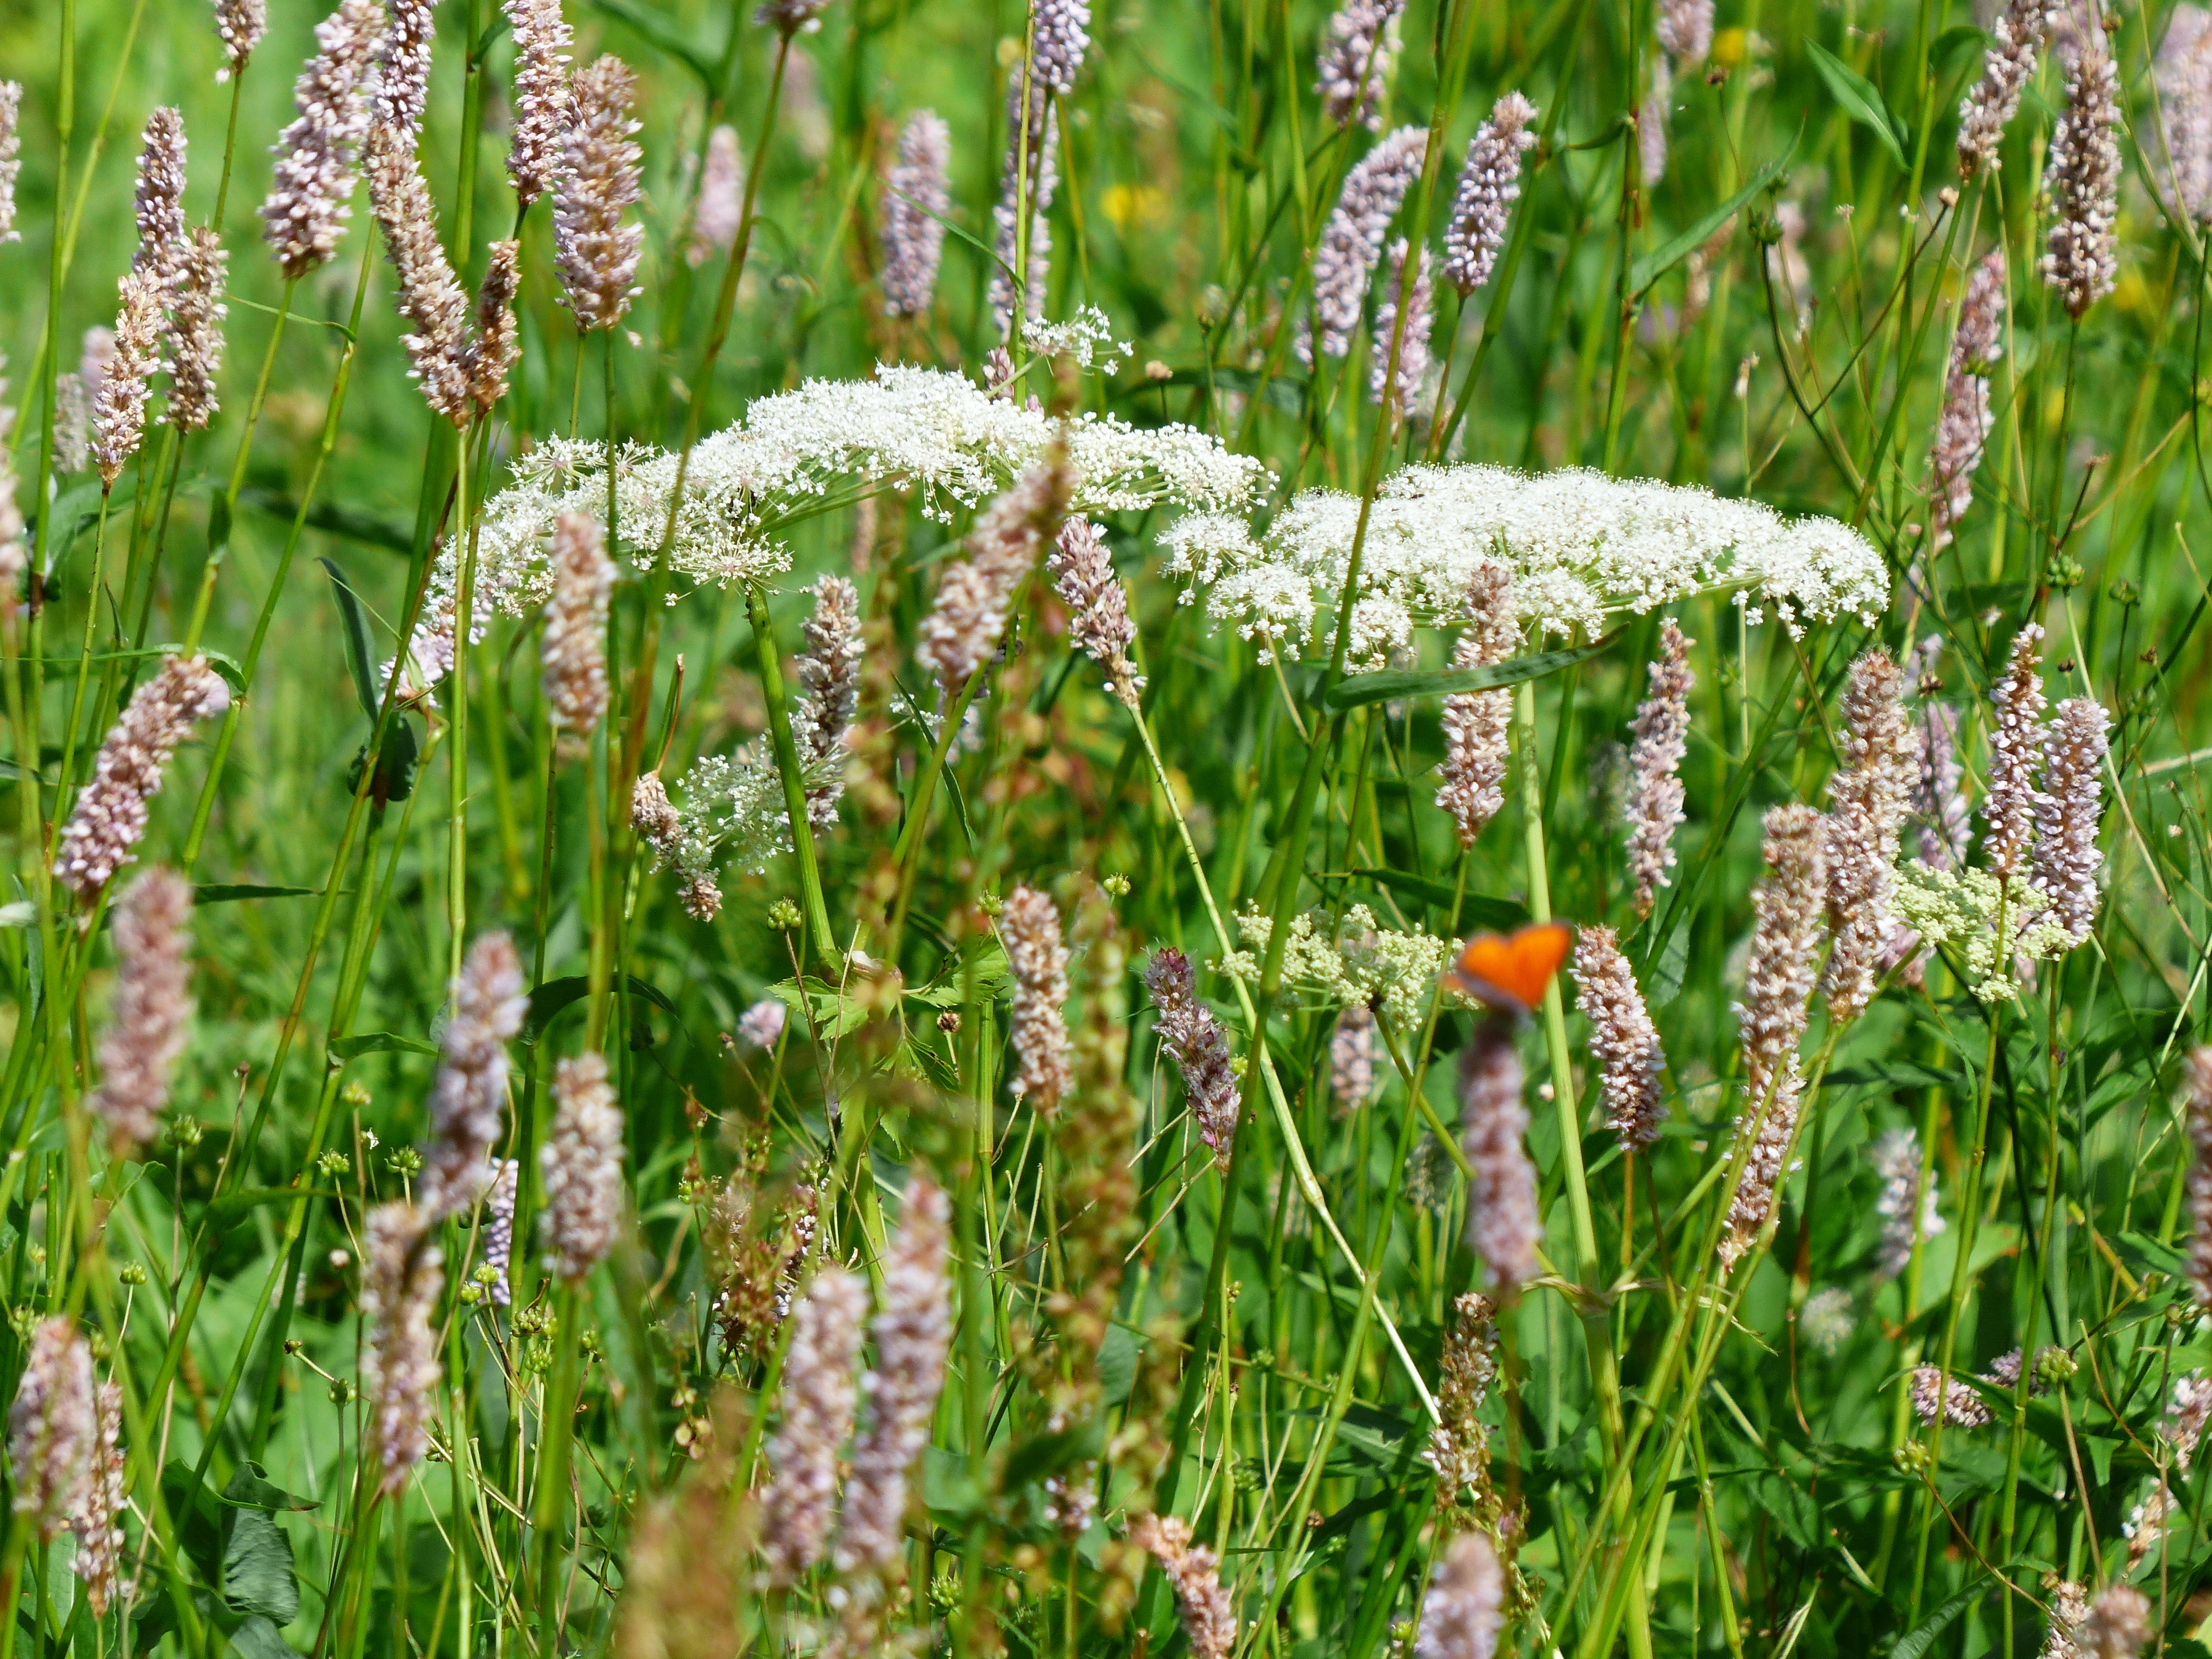
grass, plant, field, meadow, prairie, flower, herb, produce, crop, botany, flora, wildflower, shrub, habitat, flowering plant, snakes knotweed, wet meadow, polygalas, reported knotweed, snake root, polygonaceae, natural environment, grass family, land plant, bistorta officinalis, persicaria bistorta